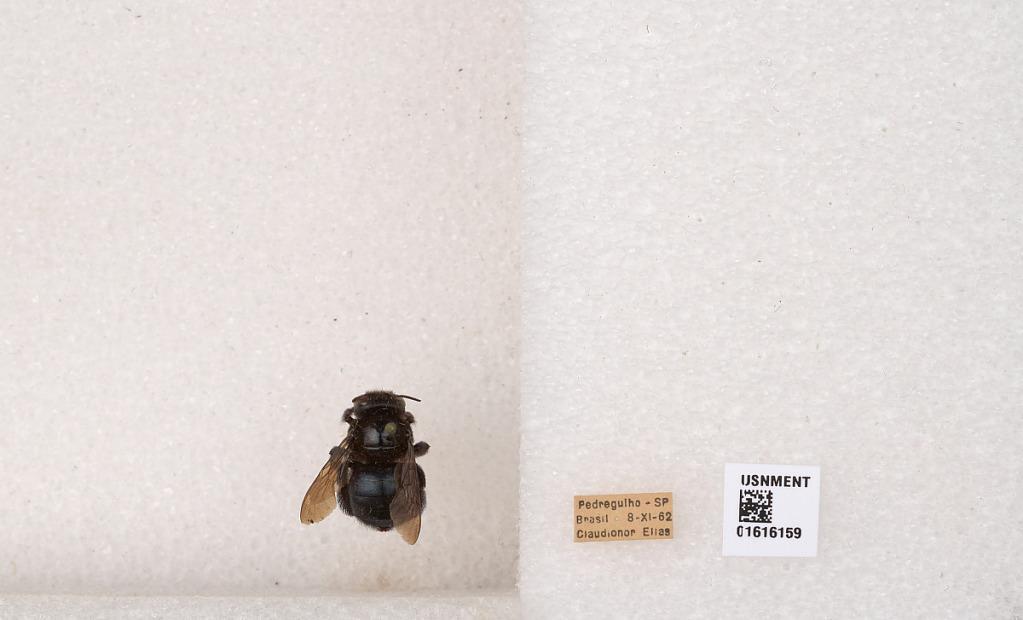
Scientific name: Xylocopa (Schonnherria) subcyanea Pérez
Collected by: E. Claudlonor
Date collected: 1962-9-8
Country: Brazil
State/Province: Sao Paulo
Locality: Pedregulho